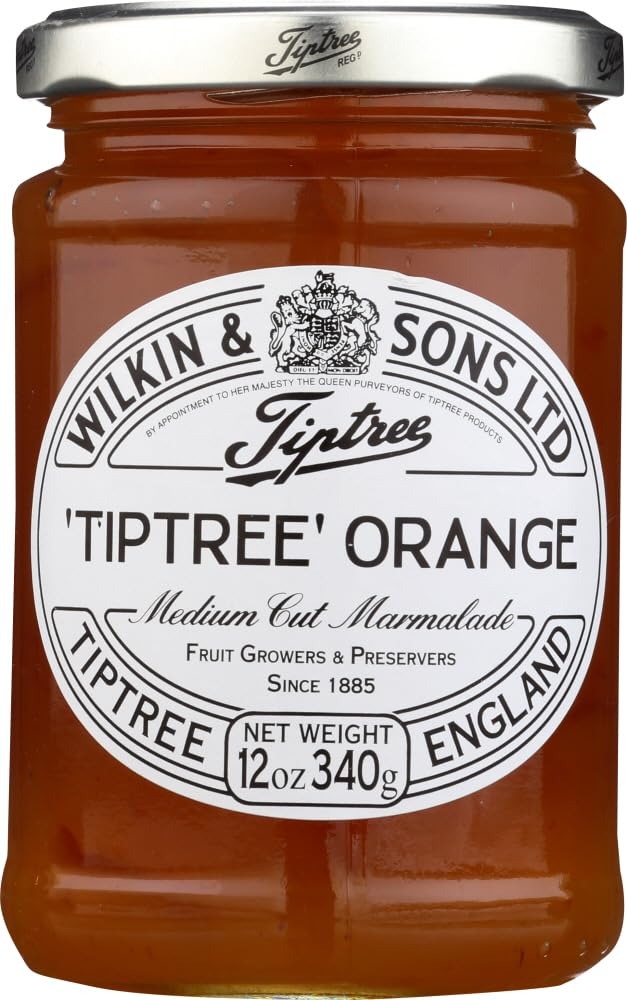
Item Name: Tiptree Orange Marmalade, 12 oz
Product Description: <p>Tiptree Orange Marmalade</p>
Value: 12.0
Unit: Fl Oz

Price: 11.825